Frankie Randall (singer)

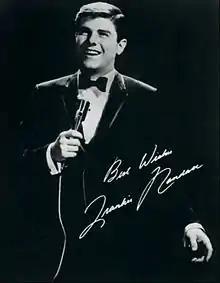
Randall in 1966

Frankie Randall (born Franklin Joseph Lisbona; January 11, 1938 – December 28, 2014) was an American singer and pianist.